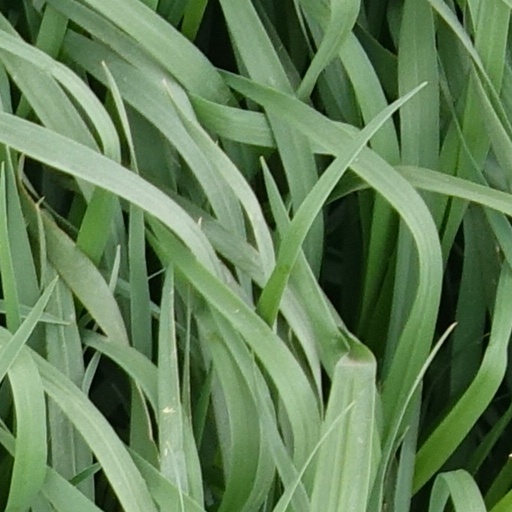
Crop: wheat